Jonotthan Harrison

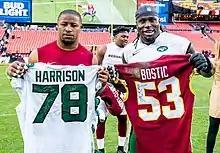
Harrison alongside Jon Bostic in a game against the Washington Redskins

On March 28, 2017, Harrison signed with the New York Jets. He played in eight games with one start for the Jets in 2017.